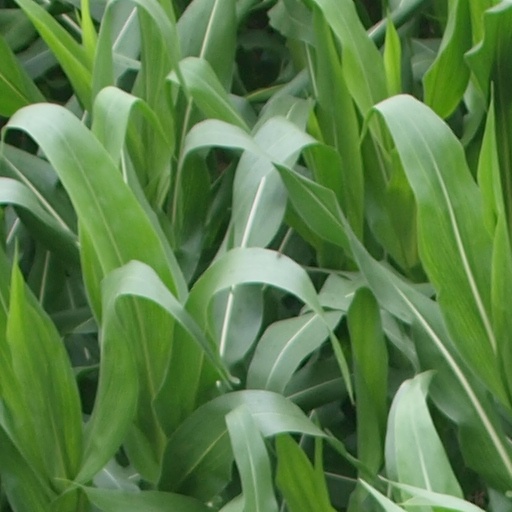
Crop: maize; corn